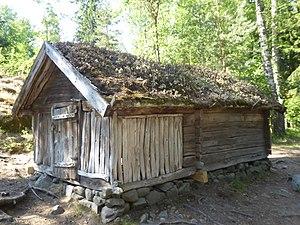
La décoration de pignon en Scandinavie dans l’habitat traditionnel et rural des pays nordiques est intimement liée à la construction en bois et aux bâtiments en rondins empilés. Contrairement à d’autres régions européennes où la maison principale fait l’objet d’une attention plus particulière de la part des propriétaires, l’ornementation concerne à la fois l’habitation principale et les bâtiments annexes comme de simples greniers, des étables ou des fenils isolés pour lesquels la sculpture traditionnelle sur bois apporte des panneaux sculptés et des bas-reliefs qui complètent les motifs ornementaux des sommets de pignon. Alors qu’elle a quasi disparu dans de nombreuses régions scandinaves méridionales, elle s’est encore maintenue dans les régions de montagne, de hauts plateaux et de contrées très boisées à l’écart des axes de communication. La décoration supérieure du pignon joue soit sur un motif croisé, soit sur la verticalité d’un poteau, soit enfin sur les deux cumulés comme dans le stabbur sur la photographie ci-contre.